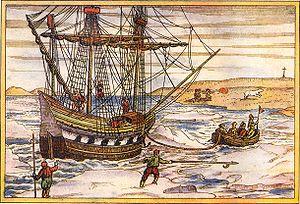
Le pôle Nord géographique terrestre, ou simplement pôle Nord, est le point le plus septentrional de la planète Terre. Il est défini comme le point d’intersection de l'axe de rotation de la Terre avec la surface terrestre de l'hémisphère nord, où tous les méridiens et les fuseaux horaires se rencontrent. Ce point géographique n'est pas fixe par rapport à l'axe de rotation de la Terre, car elle oscille faiblement suivant une période d'environ quatorze mois. Néanmoins, on considère souvent que sa position est fixe par commodité.